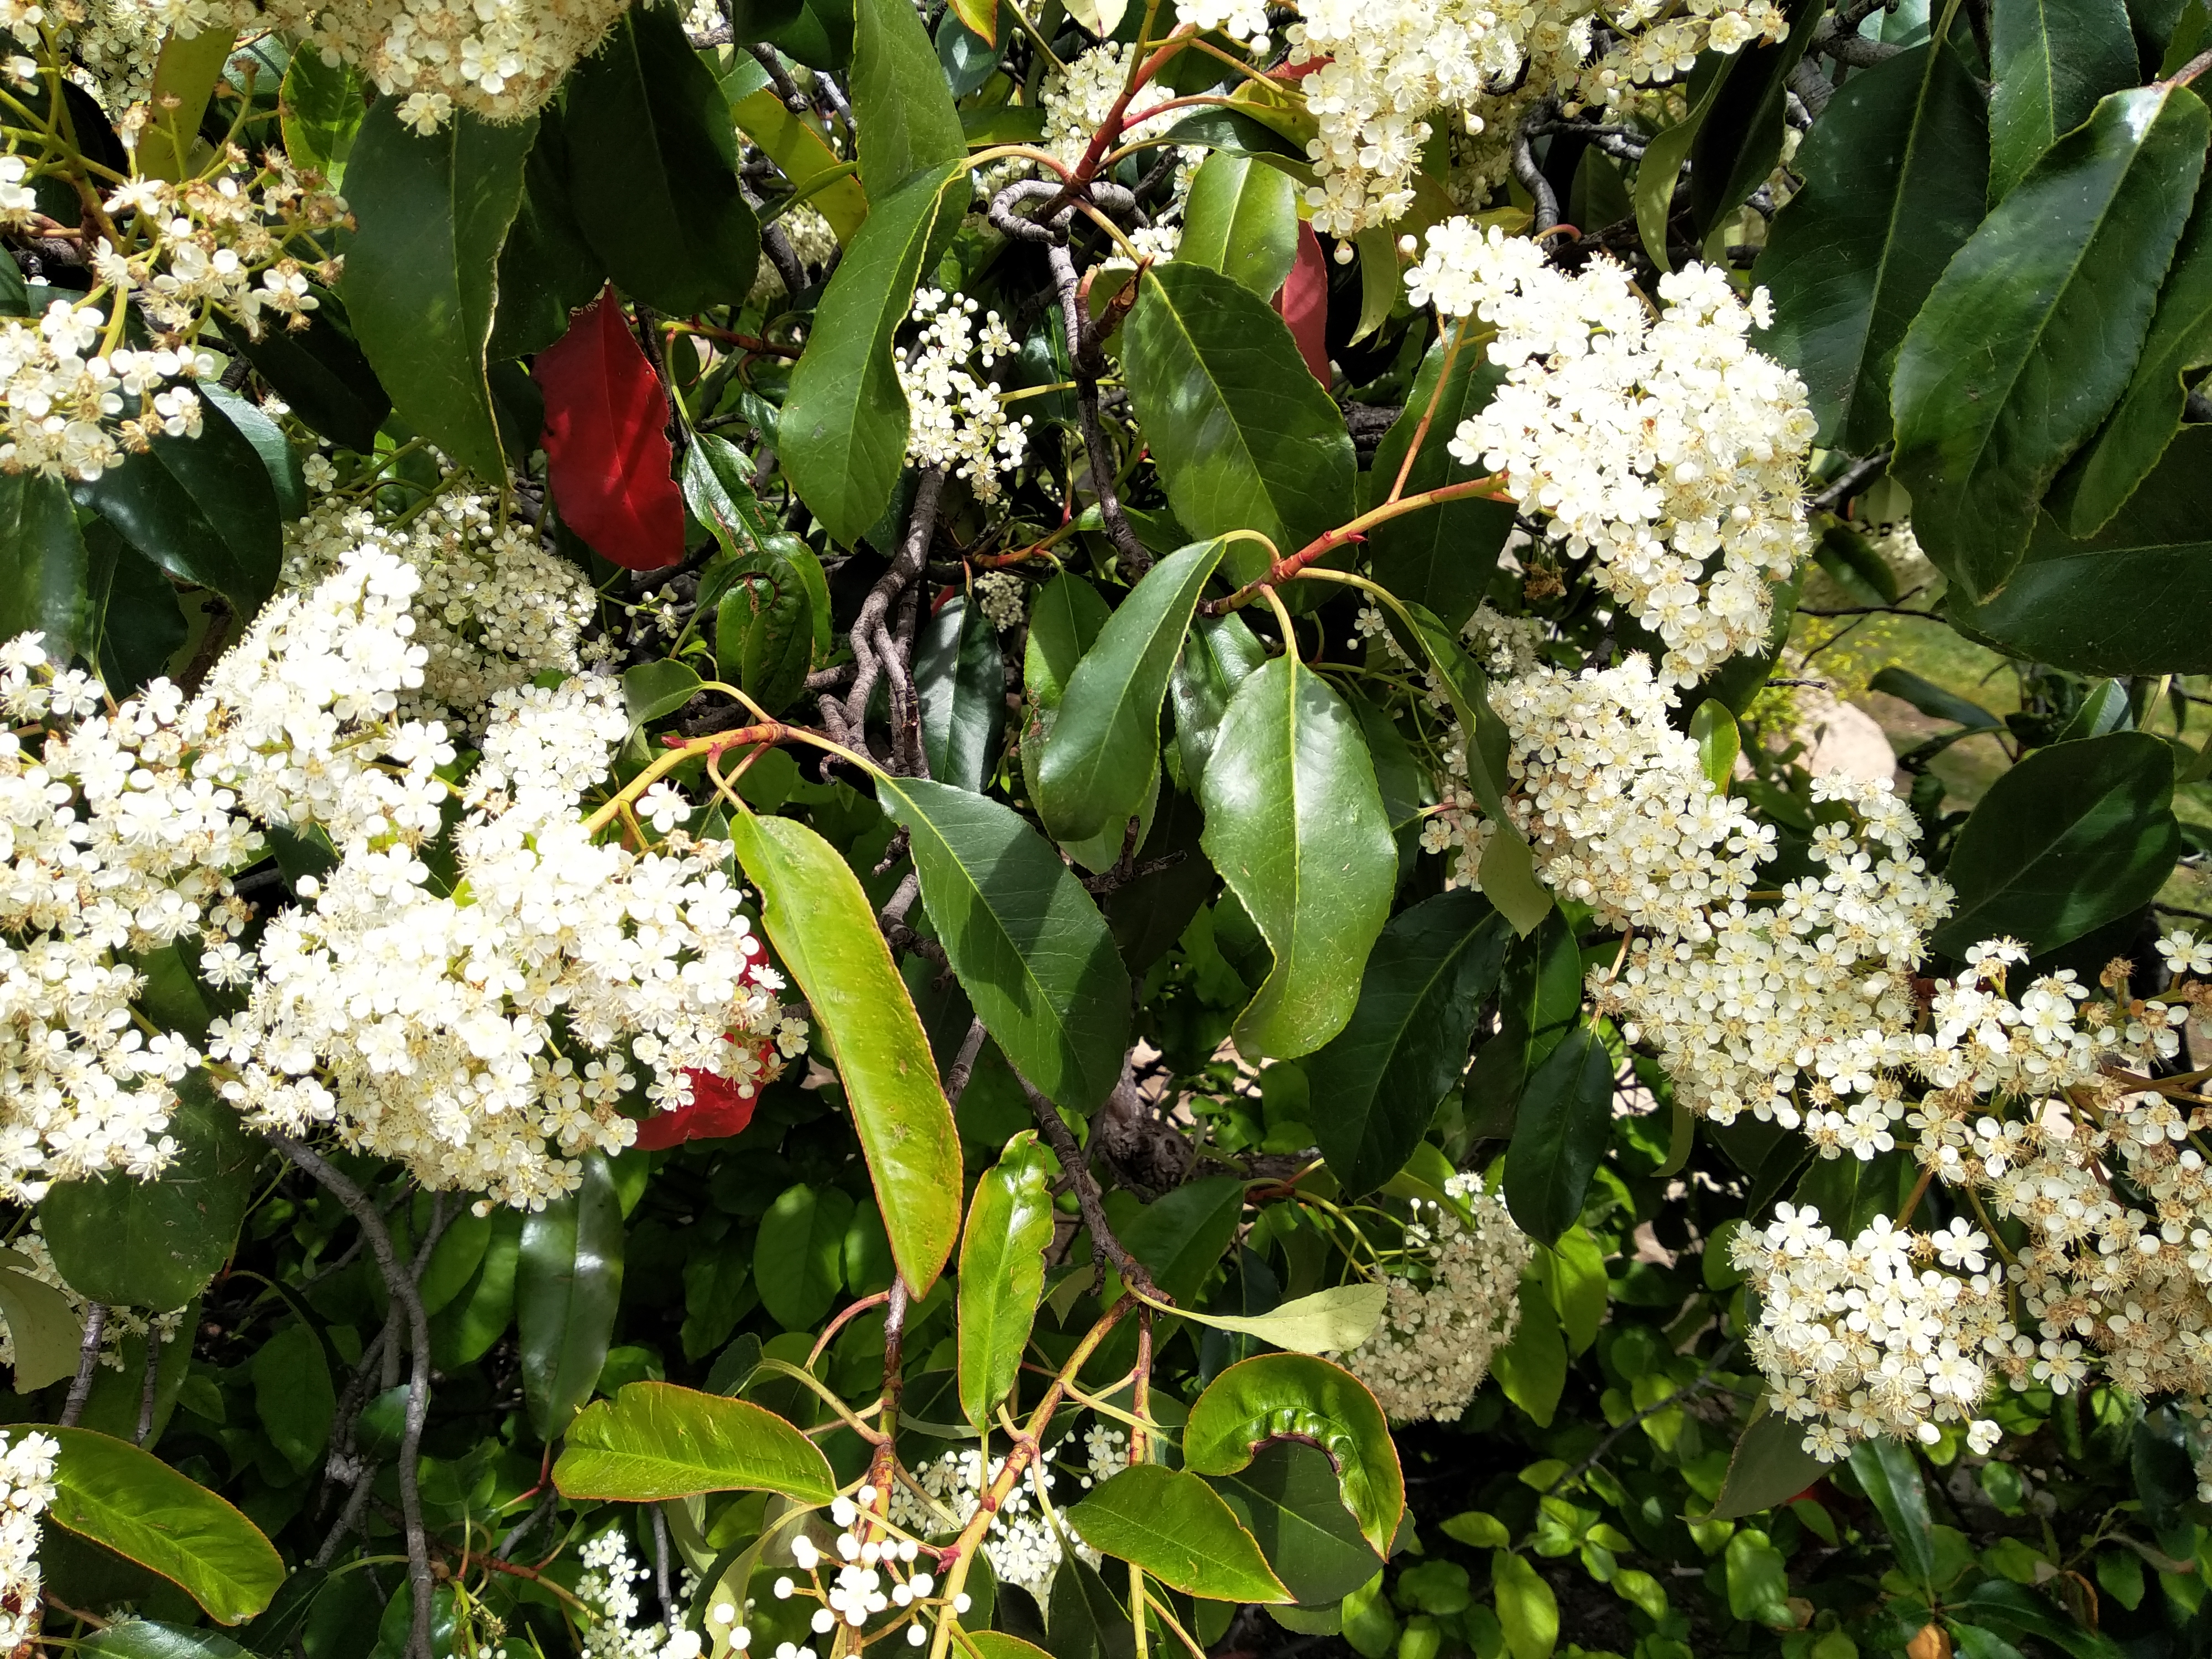
Fotinia, flower, plant, woody plant, shrub, flowering plant, terrestrial plant, subshrub, tree, groundcover, viburnum, moschatel family, Pittosporaceae, buddleia, spirea, arctostaphylos